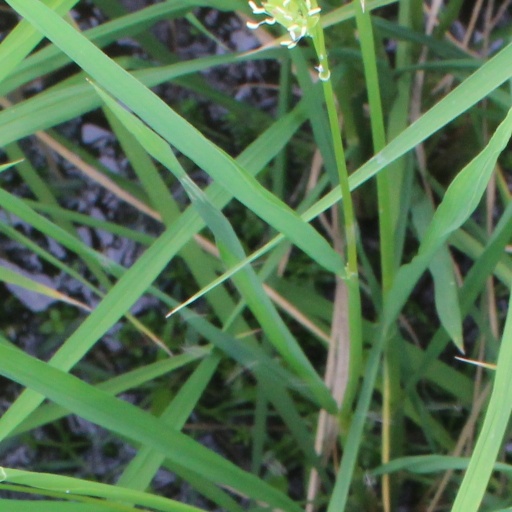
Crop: rice